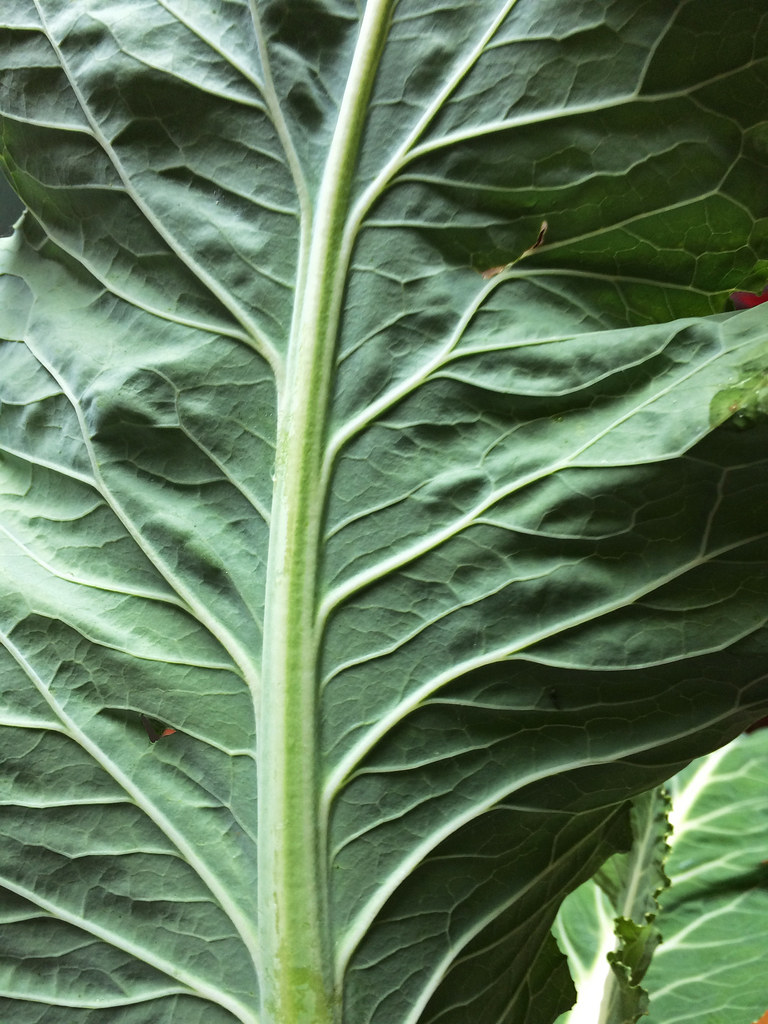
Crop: unknown
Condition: cauliflower